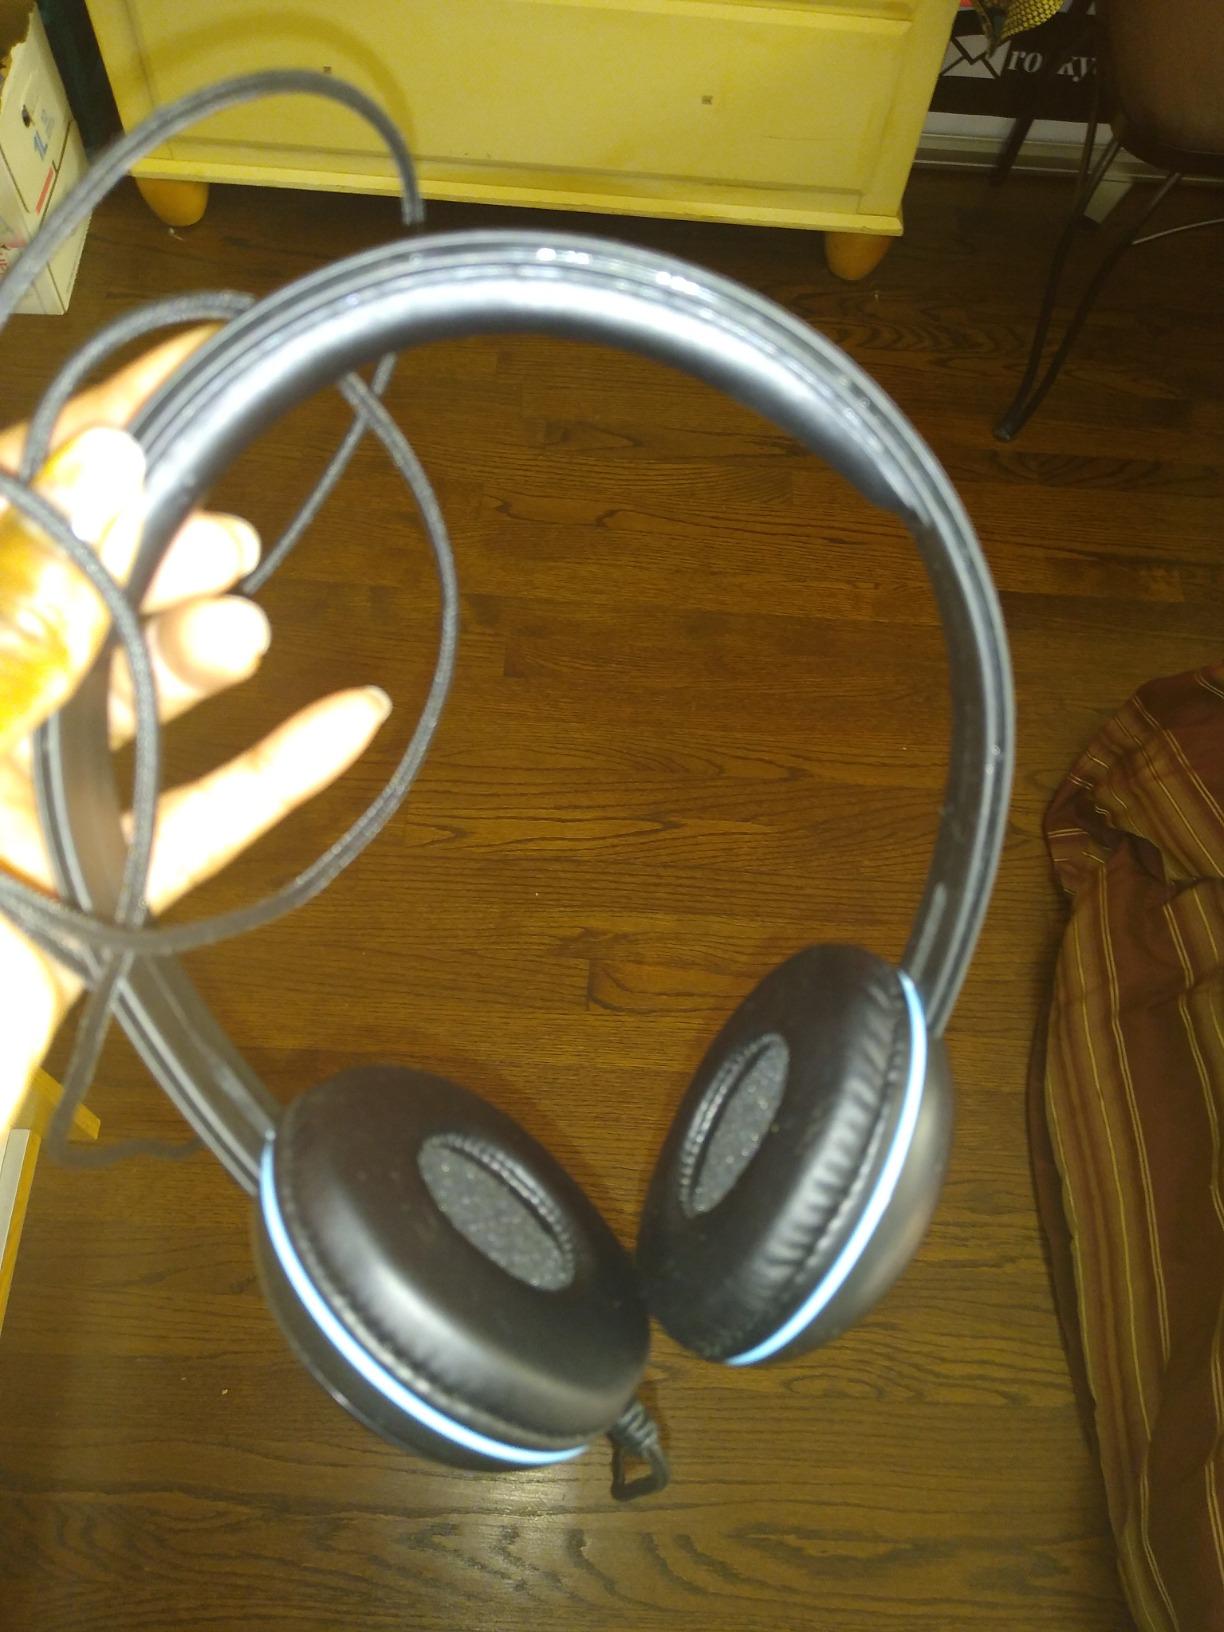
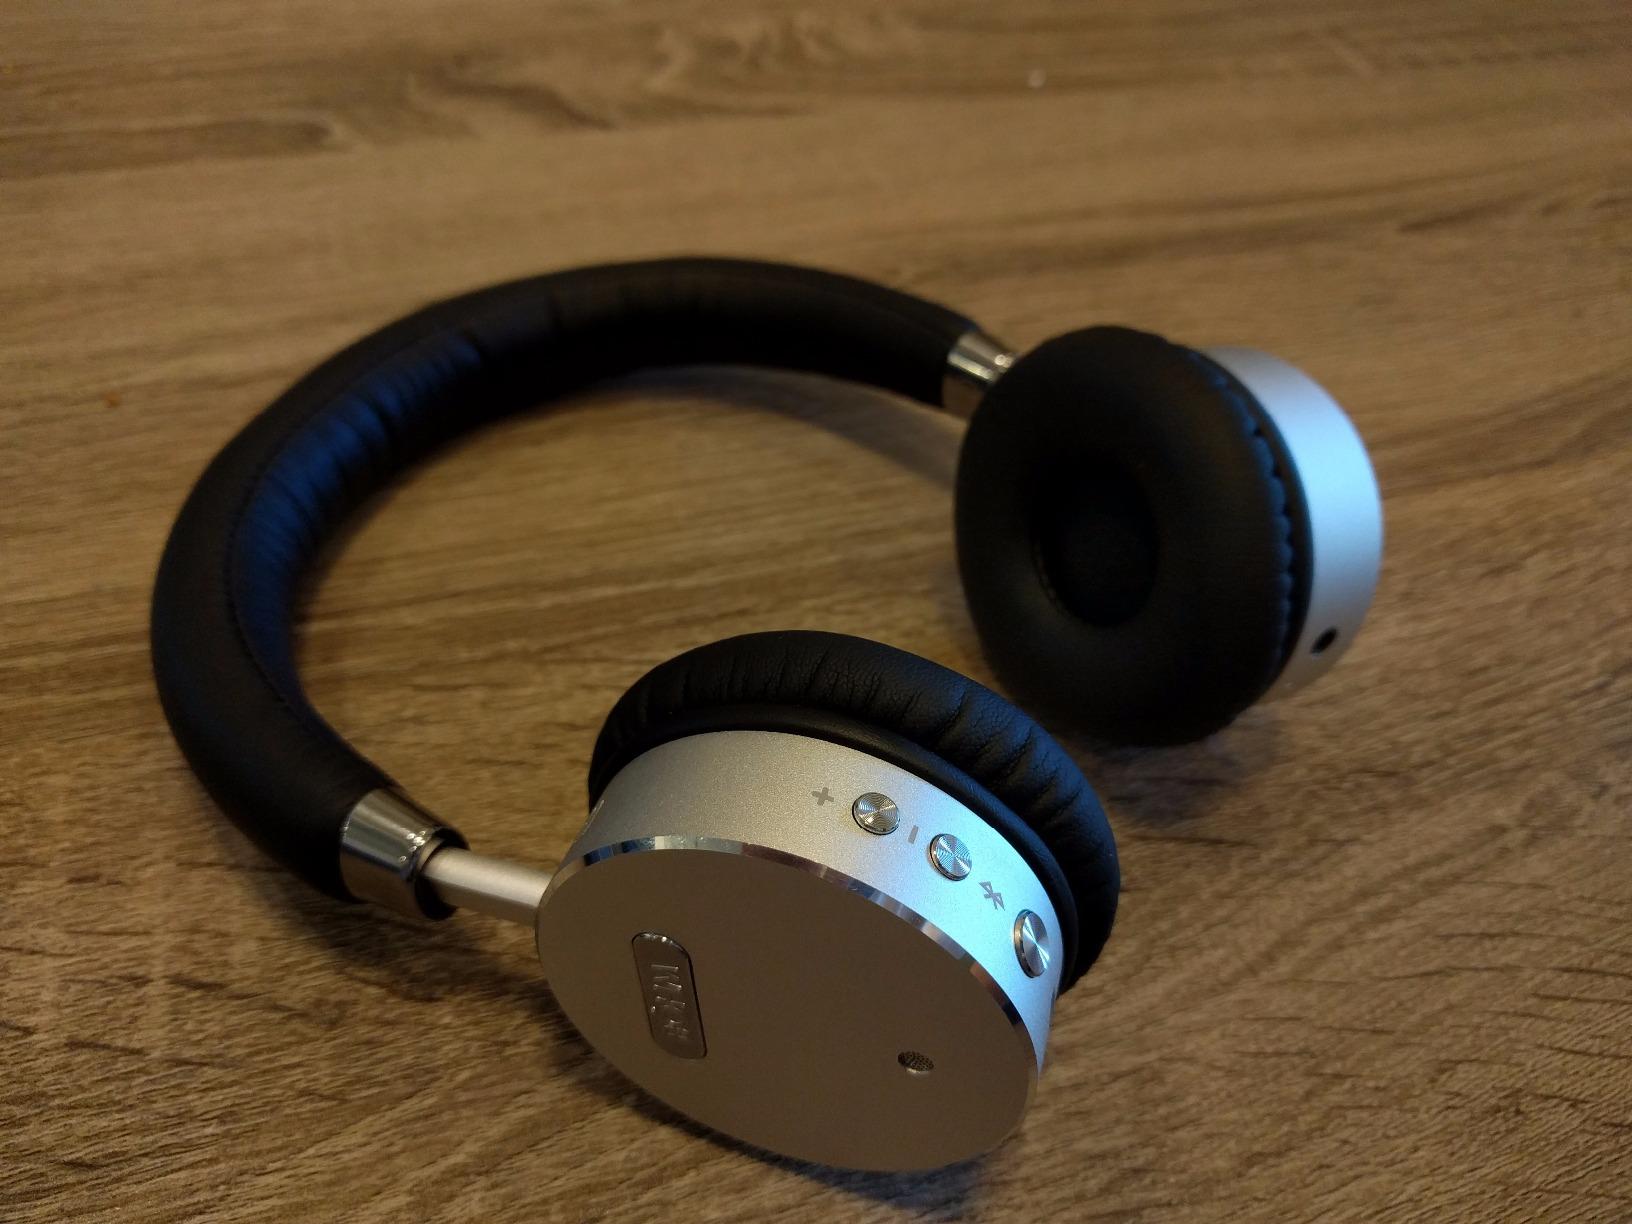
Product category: headphones
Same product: no